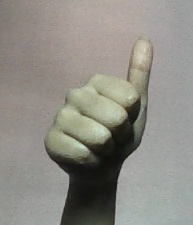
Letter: aleff